Shiguaignathus

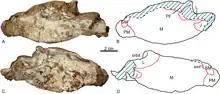
Skull shown from the sides

Shiguaignathus is an extinct genus of therocephalian therapsid that lived in what is now China during the Late Permian. It was found in the Naobaogou Formation and is known from a partial skull. It was found to be a basal member of Akidnognathidae.